Argoland

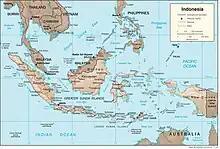
Indonesia

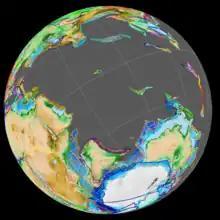
Gondwana 120Ma ago

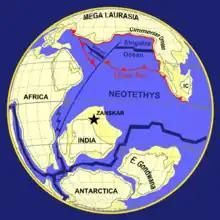
Plate tectonic reconstruction at 100 Ma ago

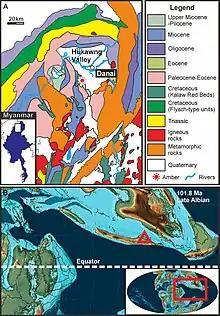
Paleogeological context of Myanmar

Argoland is the tentative name of a hypothetical paleocontinent which was suggested to rift off from northwestern Australia some 155 Ma ago (Late Jurassic). The evidence for this was drawn from the existence of the Argo Abyssal Plain northwestwards off Australia. An October 2023 article by Advokaat and van Hinsbergen attempted to reconstruct Argoland, where it is suggested that it was an archipelago rather than a solid continent and currently its Gondwana-derived fragments are southwest Borneo, Greater Paternoster, East Java, South Sulawesi, West Burma block, and Mount Victoria Land block.